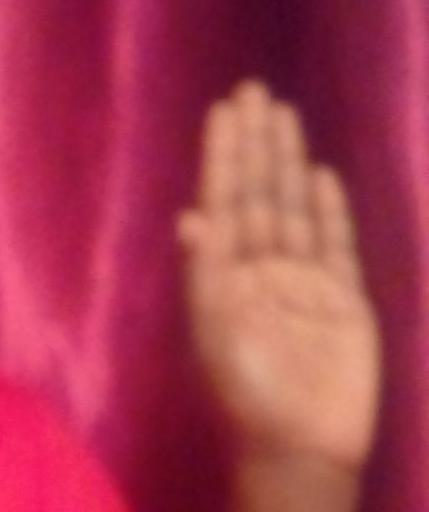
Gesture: stop